Postage stamps and postal history of Mexico

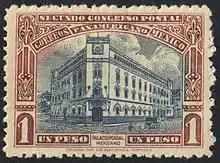
Palacio de Correos de Mexico

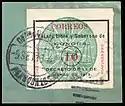
"Free and sovereign state of Sonora" 1913

The postal system of Mexico may be said to have begun with the Aztecs, who operated a system of messengers; they worked well enough that Hernán Cortés continued using them after the 1521 conquest. After 1579, the right to operate the posts was farmed out to members of the nobility, who were known as "Correo Mayor de la Nueva España". The most important part of their operation was the route between Mexico City and Veracruz.